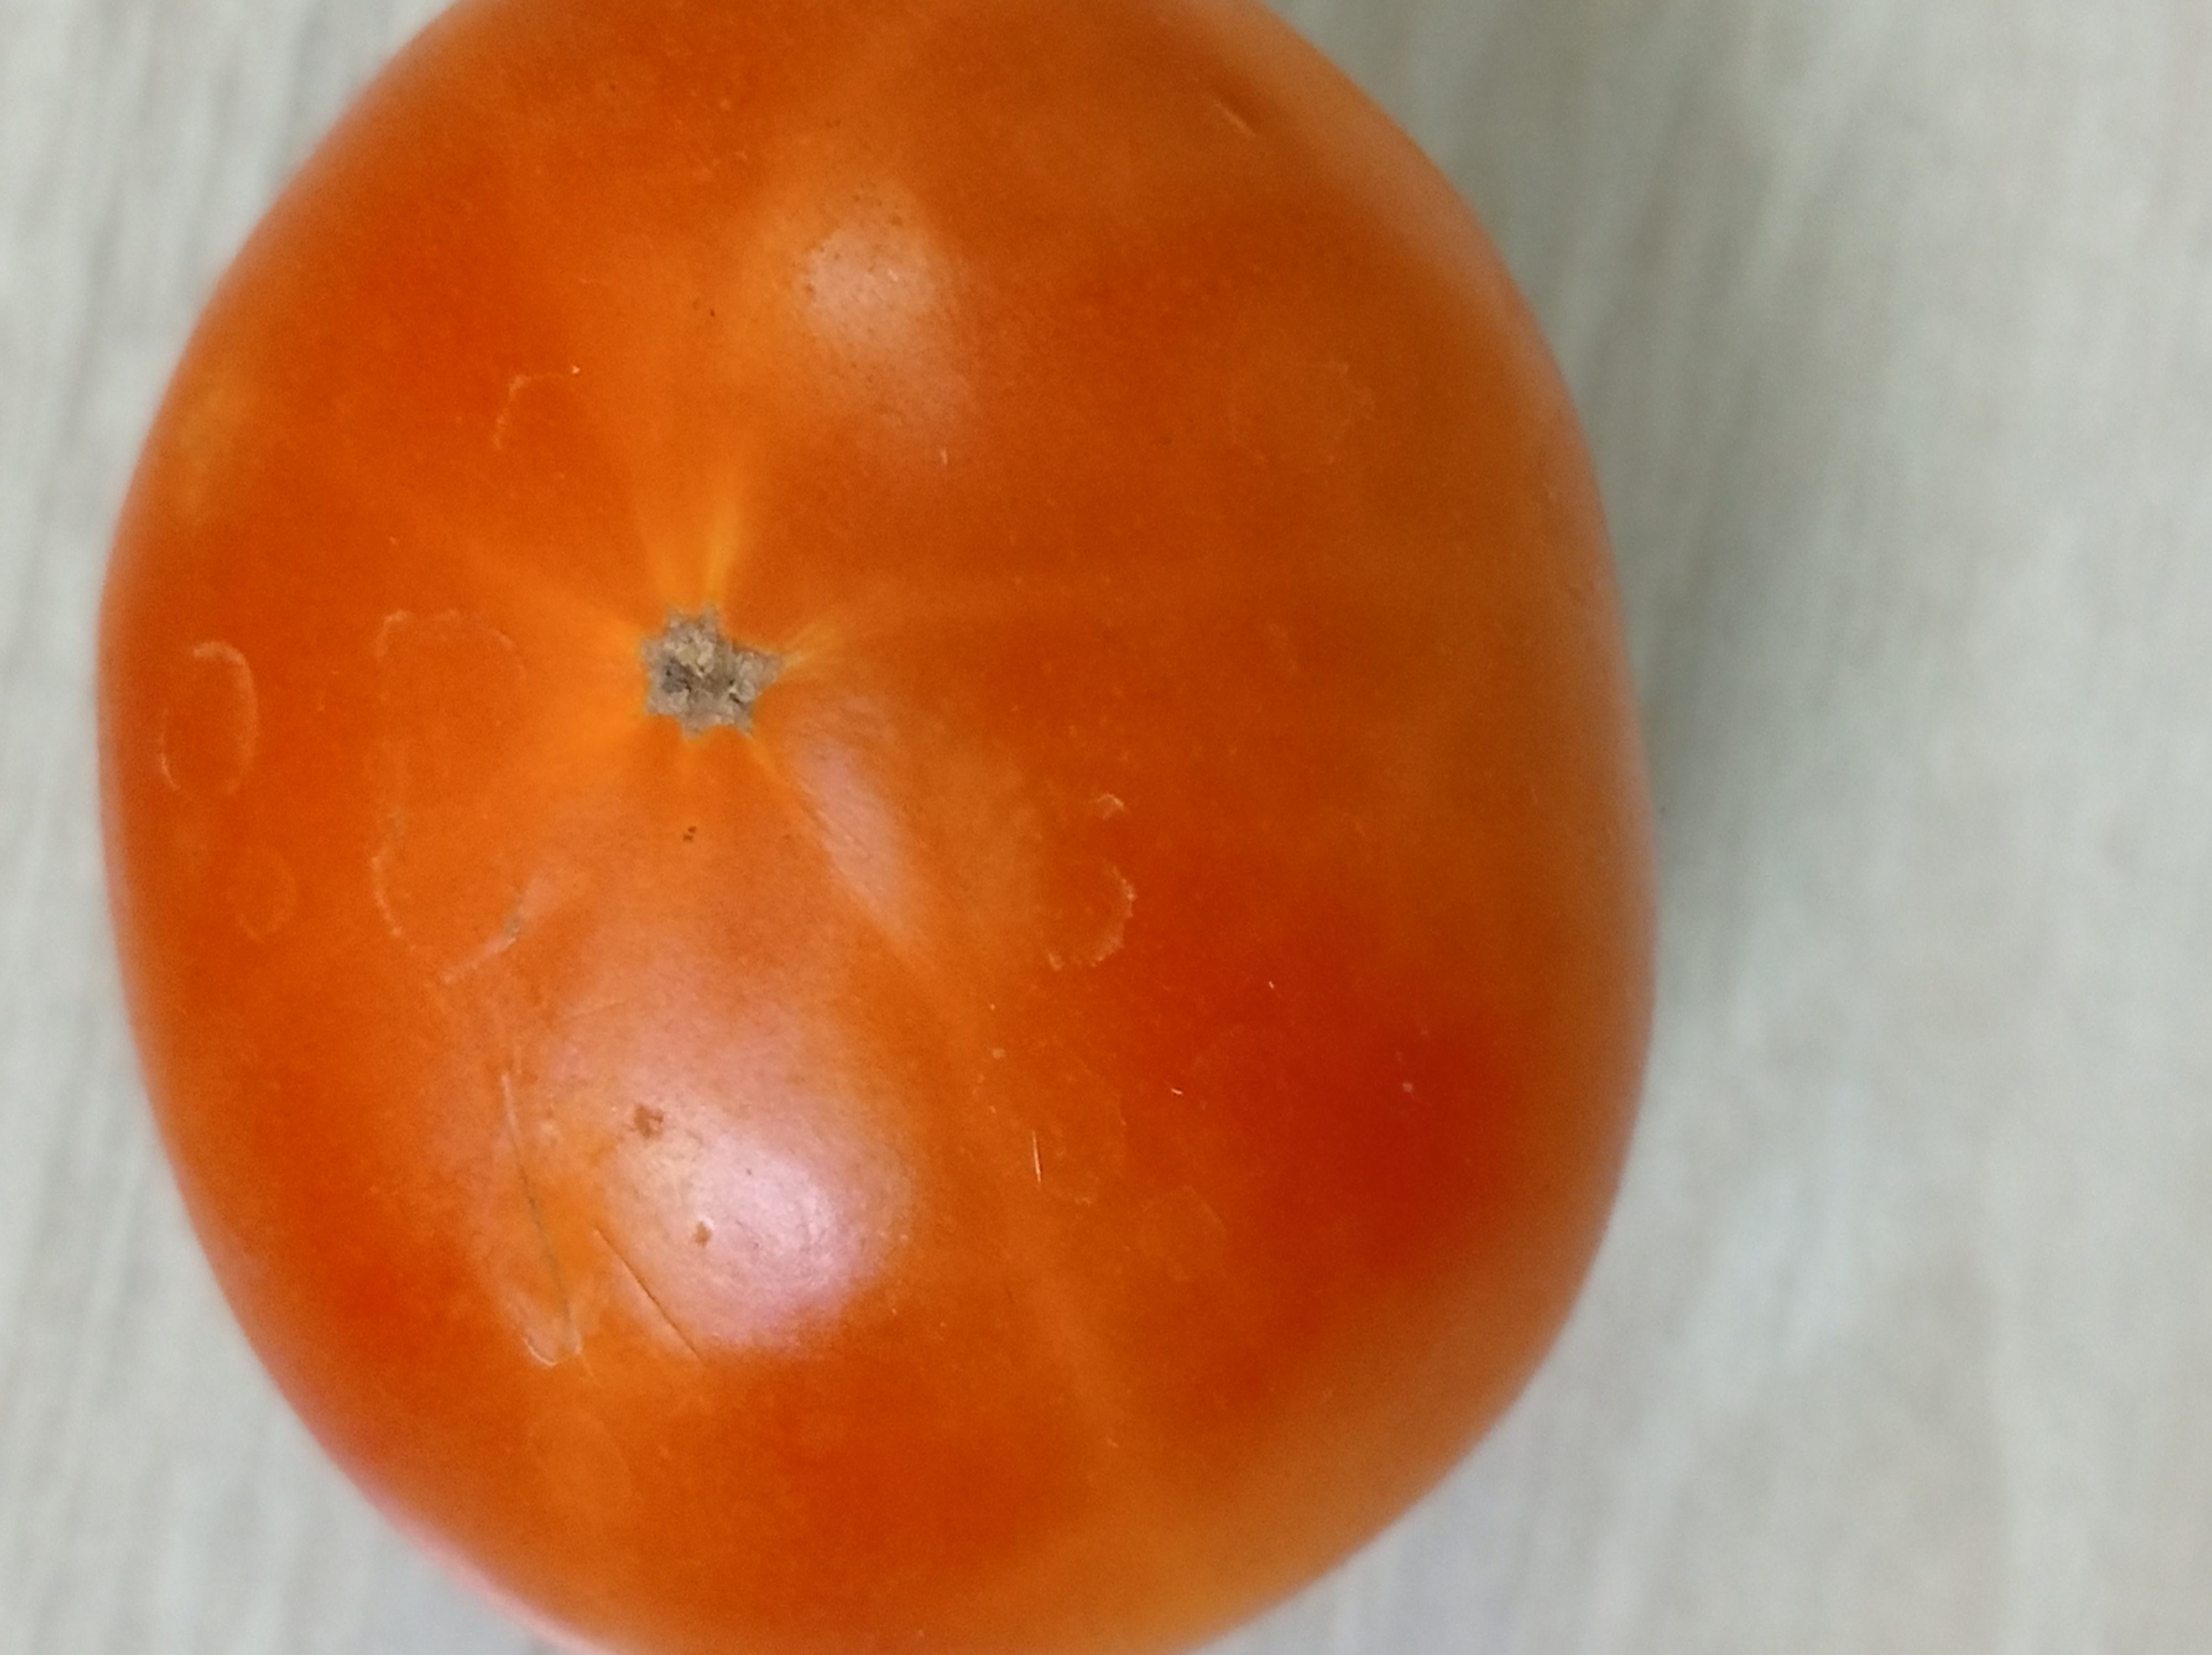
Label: Fresh